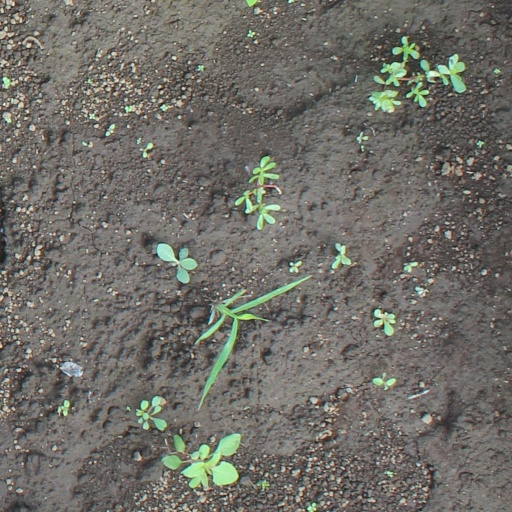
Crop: soybean